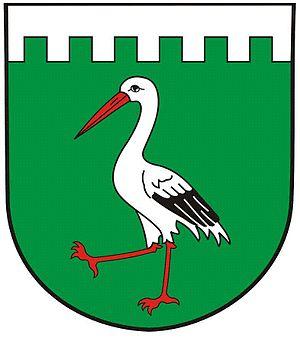
Chvalkovice est une commune du district de Náchod, dans la région de Hradec Králové, en Tchéquie. Sa population s'élevait à 736 habitants en 2017.